Dugald Clerk

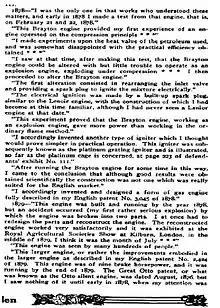
Clerk describes his experiments with the Brayton engine 1878

The Otto cycle was patented in 1876, immediately recognised to have a significant practical value. Clerk quickly followed with his concept of a two-stroke engine of 1880, that would not infringe the Otto's patent (being a four-stroke engine).